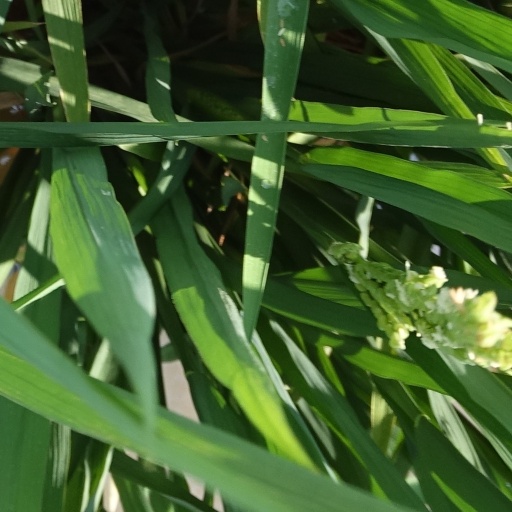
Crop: rice